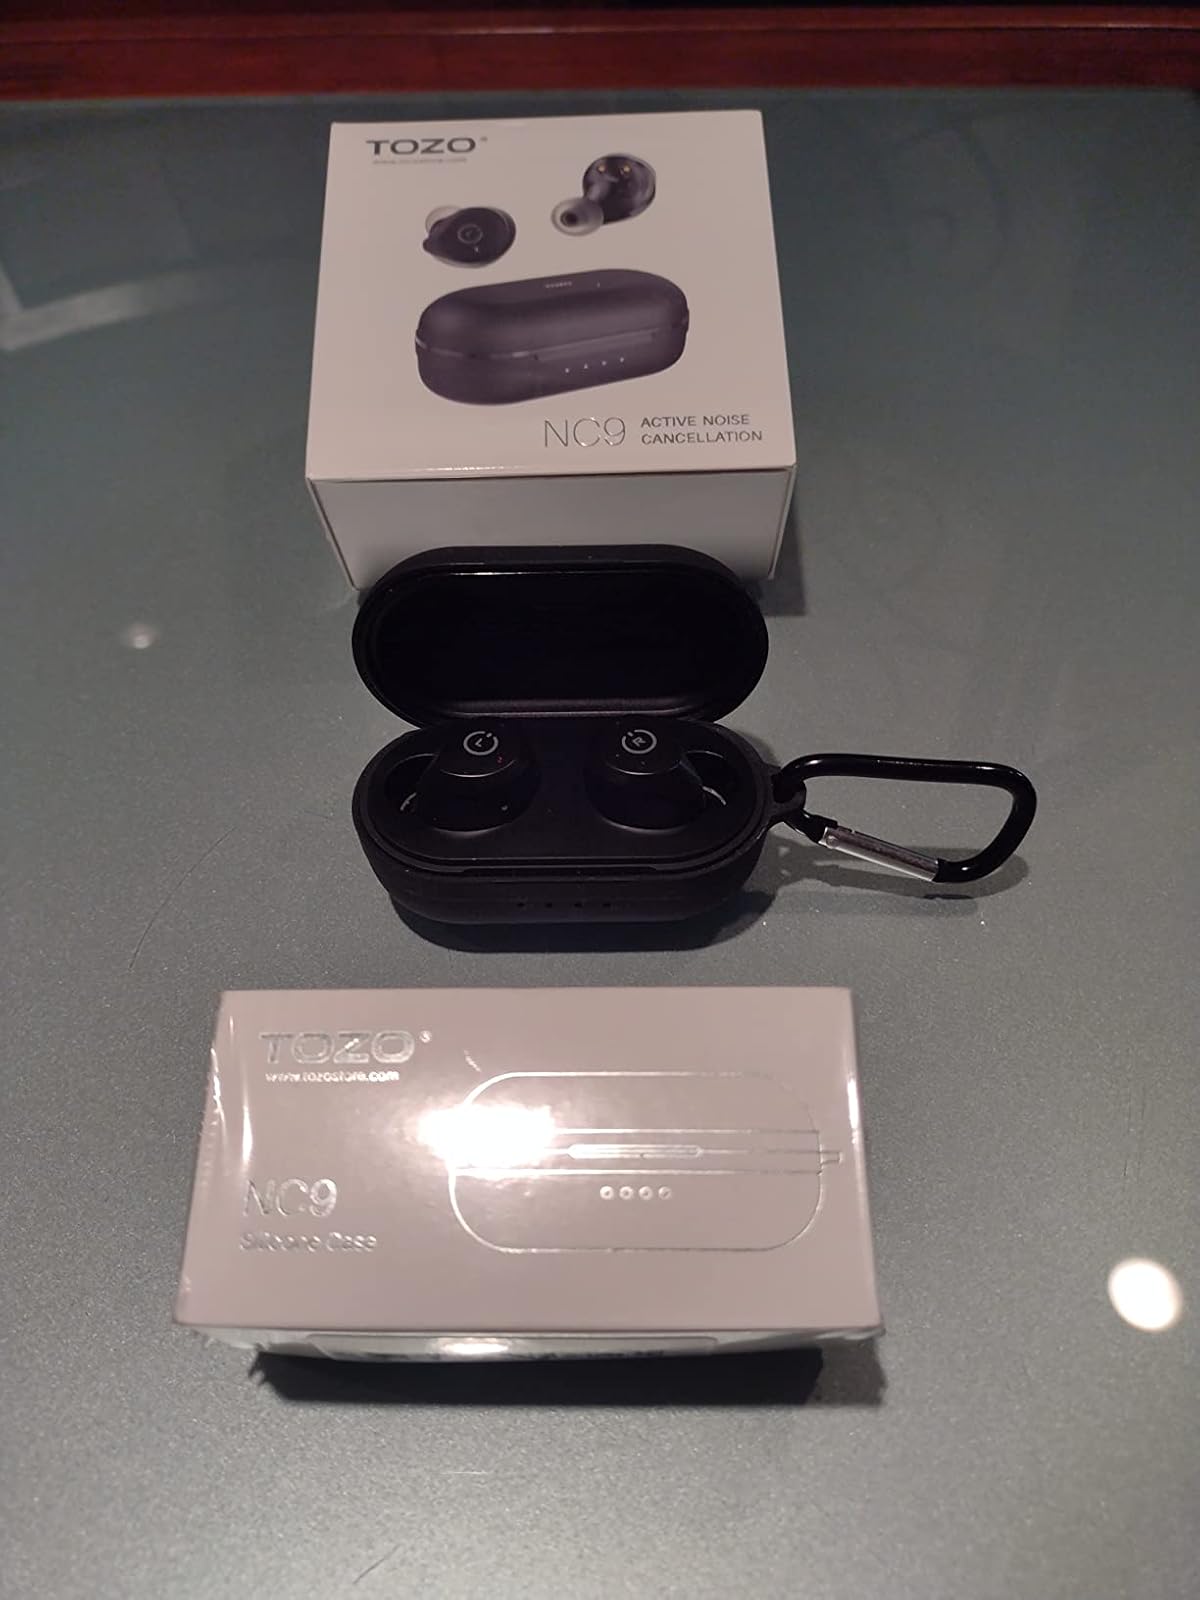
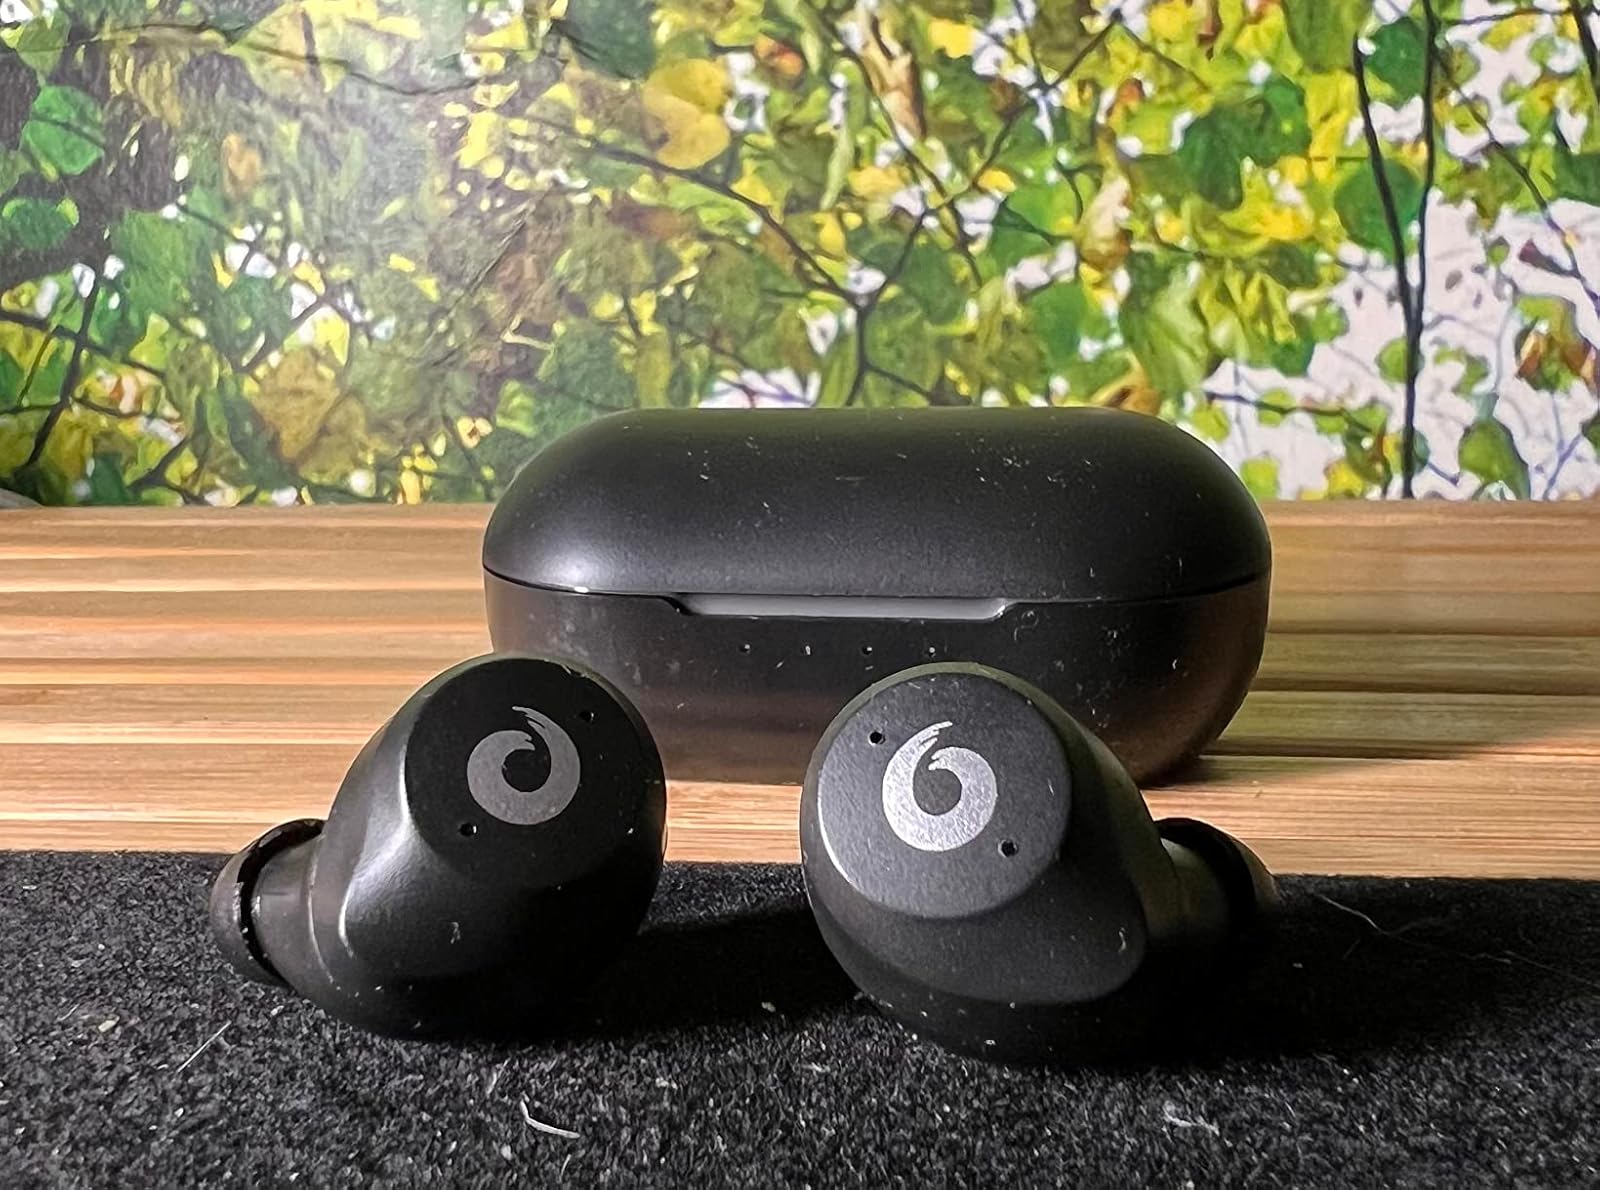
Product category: earbuds
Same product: no